Robert Sheckley

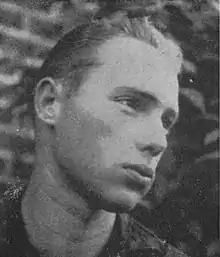
Robert Sheckley c. 1954

One of Sheckley's early works, the April 1953 "Galaxy" short story "Seventh Victim", was the basis for the film "The 10th Victim", also known by the original Italian title "La decima vittima". The film starred Marcello Mastroianni and Ursula Andress. A novelization of the film, also written by Sheckley, was published in 1966. The satirical premise is that in the future killings are legal and televised, and that potential victims or hunters can get corporate sponsors and extra perks to assist them in succeeding as a professional, corporate-sponsored, celebrity killer.